Provost (civil)

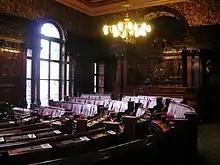
Glasgow City Council's chamber. The Lord Provost of Glasgow would sit in the chair at the centre of the hemicycle, in the far-left of the image.

A provost was the chief magistrate or convenor of a burgh council, the equivalent of a mayor in other parts of the United Kingdom and in the Republic of Ireland.